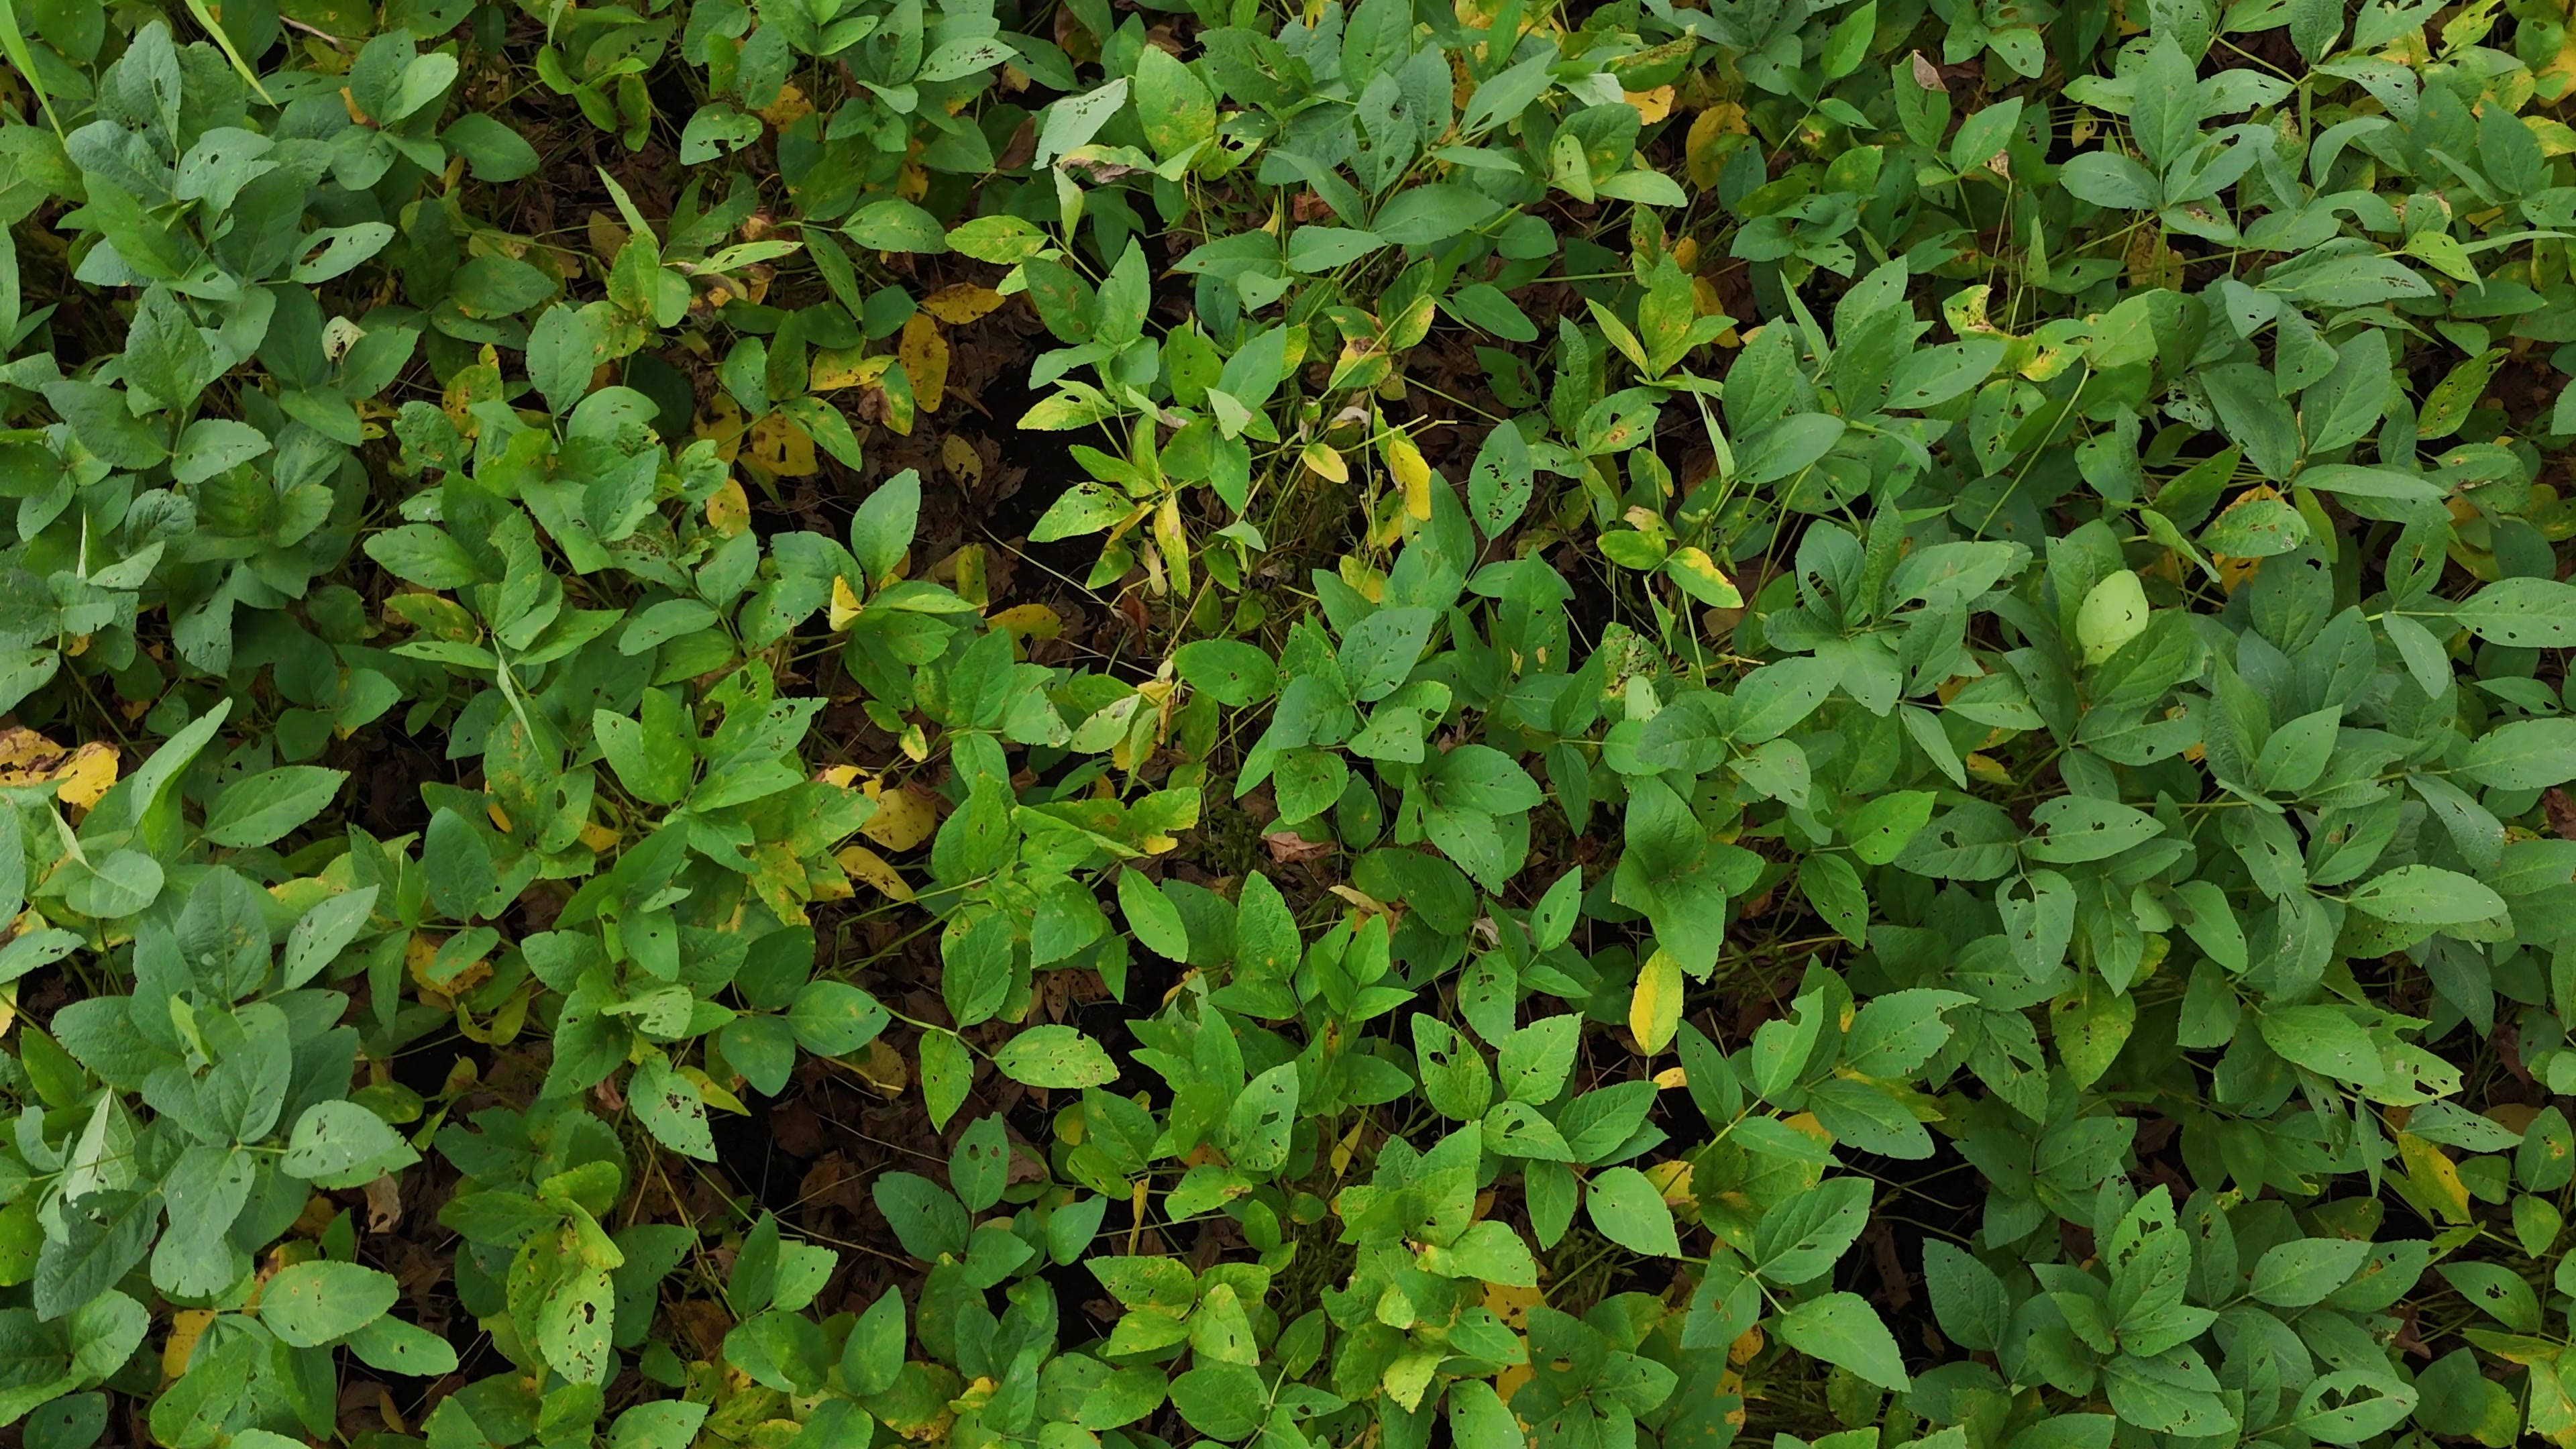
Label: Mosaic